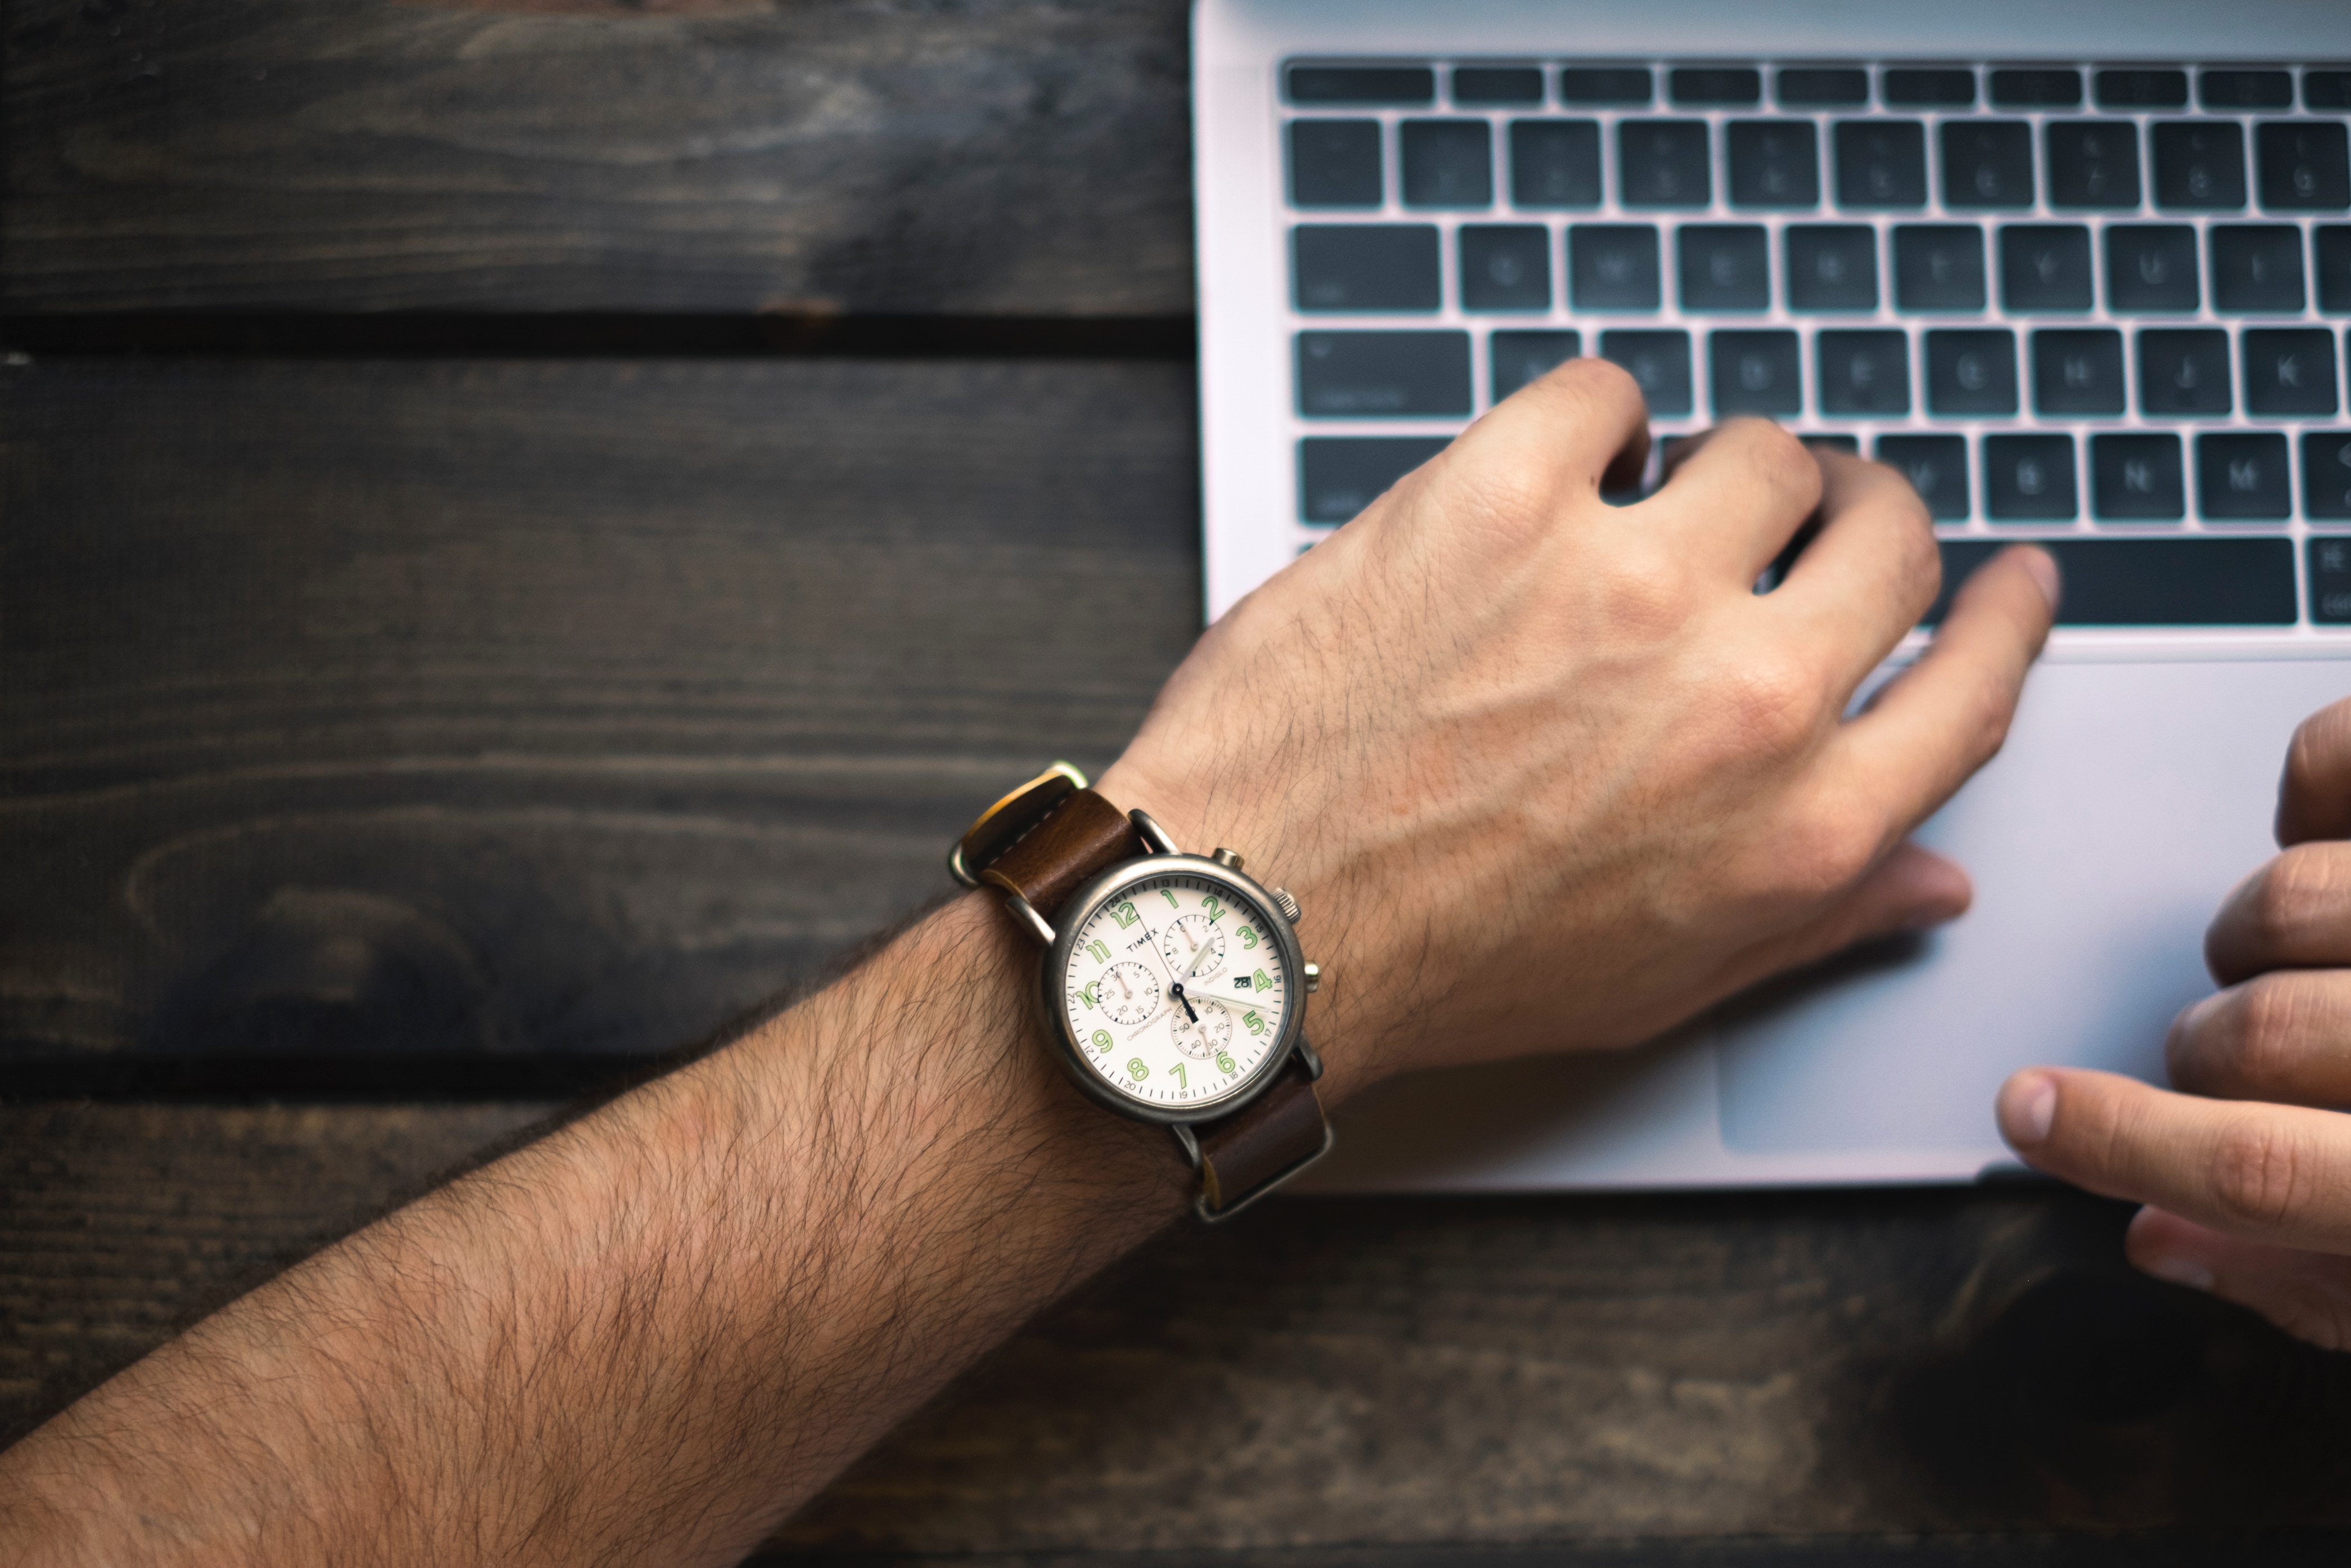
watch, hand, ring, finger, jewellery, wrist, product design